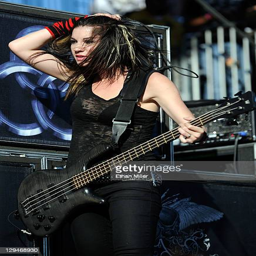
hard rock artist performs during the festival